Bremont

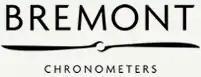
Previous logo

In 2021, the company opened the Bremont Manufacturing & Technology Centre, known as "The Wing" outside Henley-on-Thames, a 35,000-square-foot manufacturing facility where it machines components and assembles timepieces. At full capacity, the company expects The Wing can manufacture up to 50,000 watches annually, which would be five times their current output. The company estimates The Wing and the machinery cost more than £25 million ($34 million).